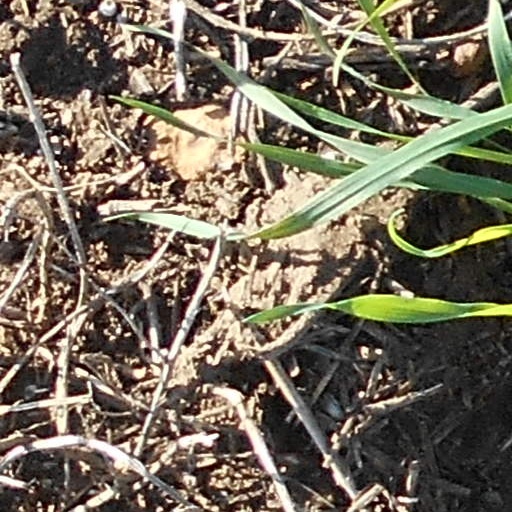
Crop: wheat